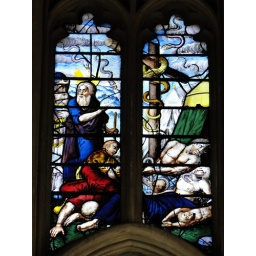
Chapel - east window by Bernard van Linge, 1622 - Brazen Serpent